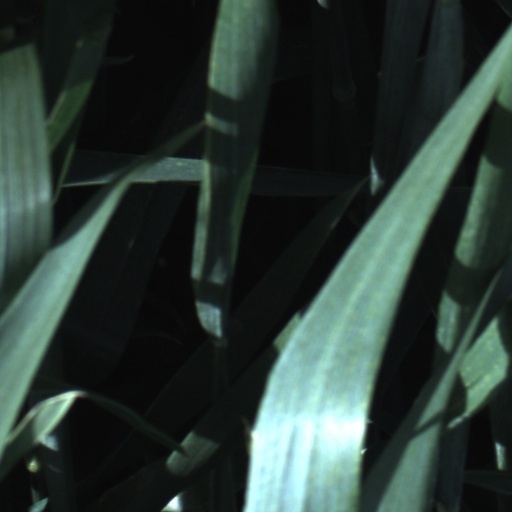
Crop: wheat